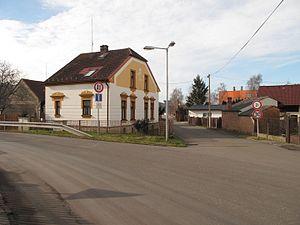
Řepov est une commune du district de Mladá Boleslav, dans la région de Bohême-Centrale, en République tchèque. Sa population s'élevait à 723 habitants en 2020.